Foster Cunliffe

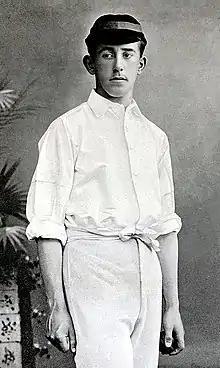
Cunliffe in around 1895

Sir Foster Hugh Egerton Cunliffe, 6th Baronet (17 August 1875 – 10 July 1916) was an English historian and first-class cricketer who played for Oxford University from 1895 to 1898, for Middlesex from 1897 to 1903 and for Marylebone Cricket Club (MCC) from 1899 to 1903. He was killed serving in World War I.